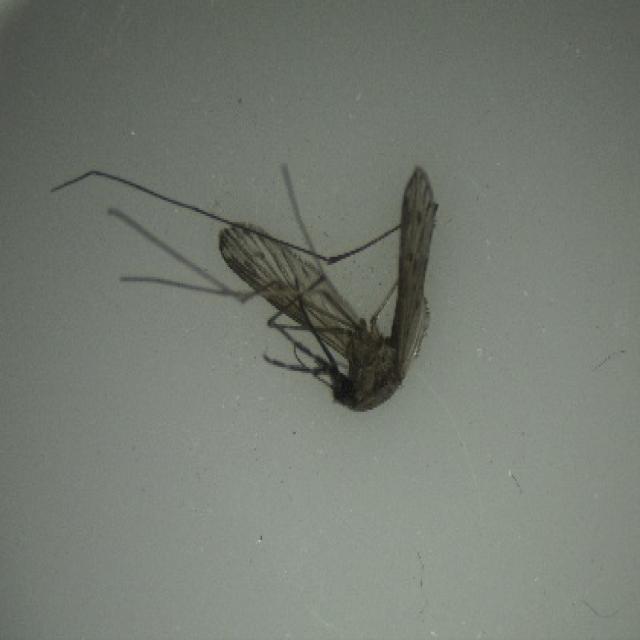
Species: anopheles_sinensis